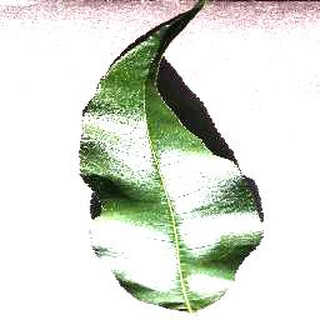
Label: healthy_peach